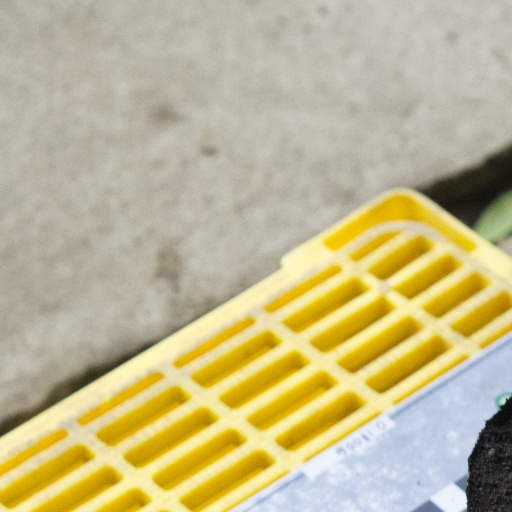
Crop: soybean